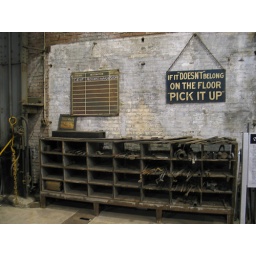
The old workbench in the train shed. There were three or four kittens running around the building while we were there.